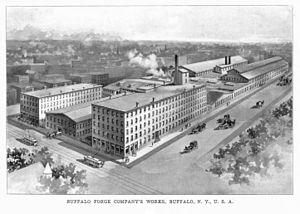
La Buffalo Forge Company a été formé en 1878 à Buffalo, en tant que fabricant des forges de forgeron, perceuses, machines à vapeur, appareils de chauffage, ventilateurs et systèmes d'échappement d'air.